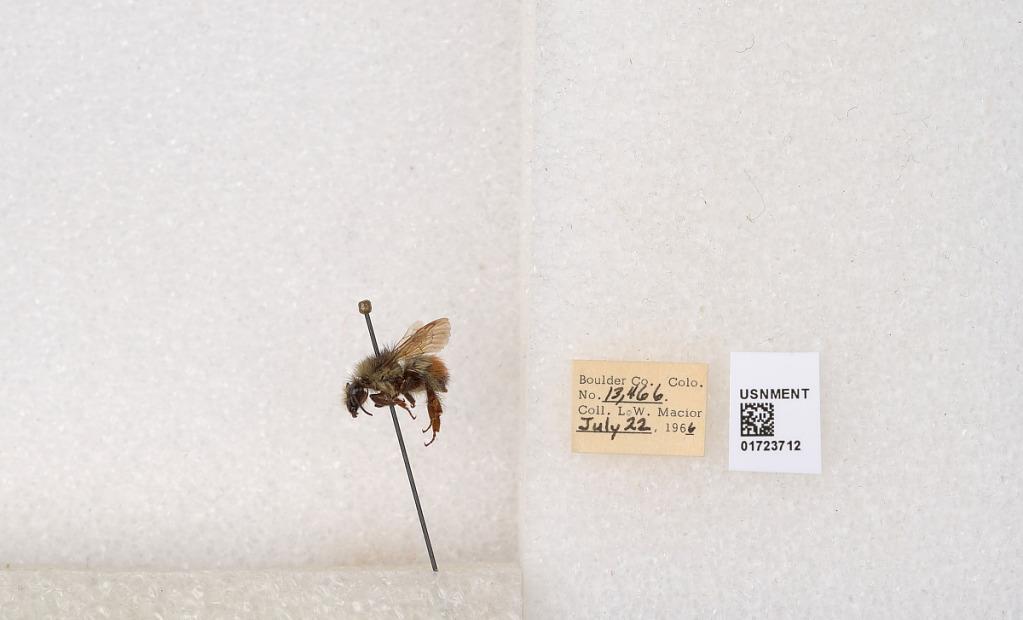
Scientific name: Bombus flavifrons Cresson
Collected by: L. Macior
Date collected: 1966-7-22
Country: United States
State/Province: Colorado
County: Boulder
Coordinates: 40.0925, -105.358